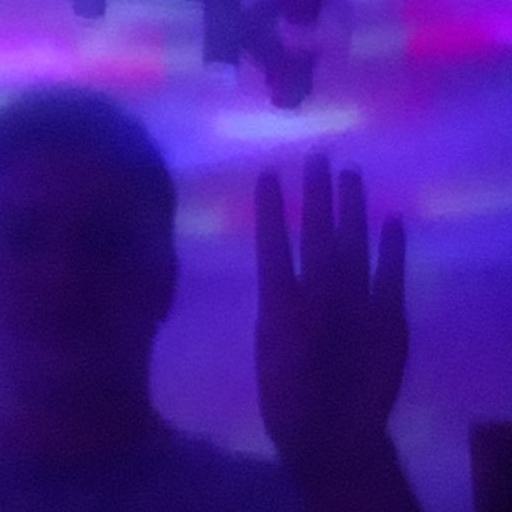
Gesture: four